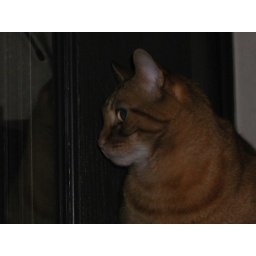
Mystic in the bedroom window